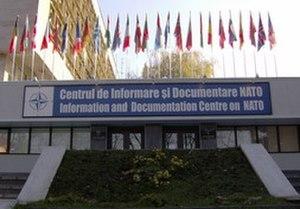
Le Centre d'information et de documentation sur l'OTAN de la République de Moldavie est une organisation non gouvernementale, à but non lucratif, qui vise à promouvoir les valeurs et les principes euro-atlantiques, à soutenir la coopération entre la Moldavie et l’alliance de l’Atlantique du Nord et à informer le public moldave sur ces questions. Le Centre est situé sur le campus principal de l'université d'État de Moldavie dans la capitale Chișinău. Son ouverture en 2007 s'inscrit dans le cadre du plan d'action individuel pour le Partenariat que la Moldavie a signé avec l'OTAN en 2007.